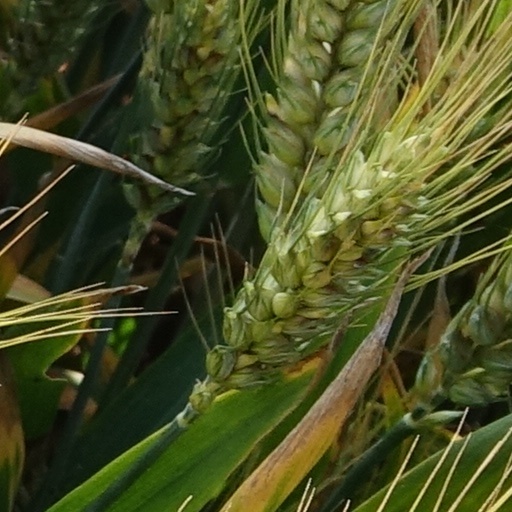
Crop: wheat